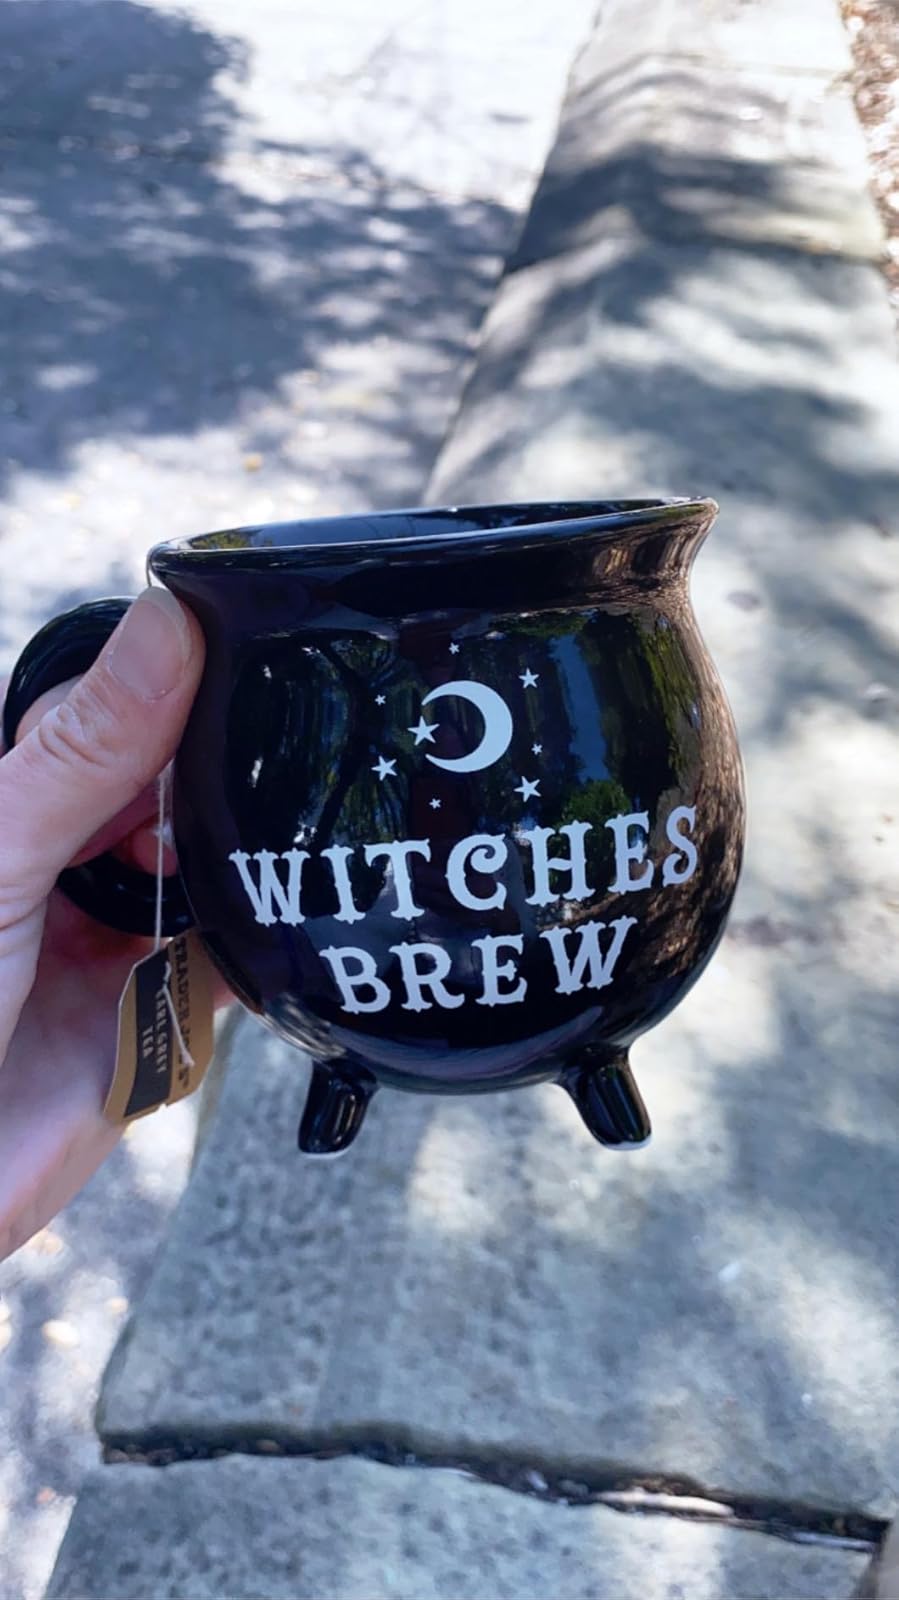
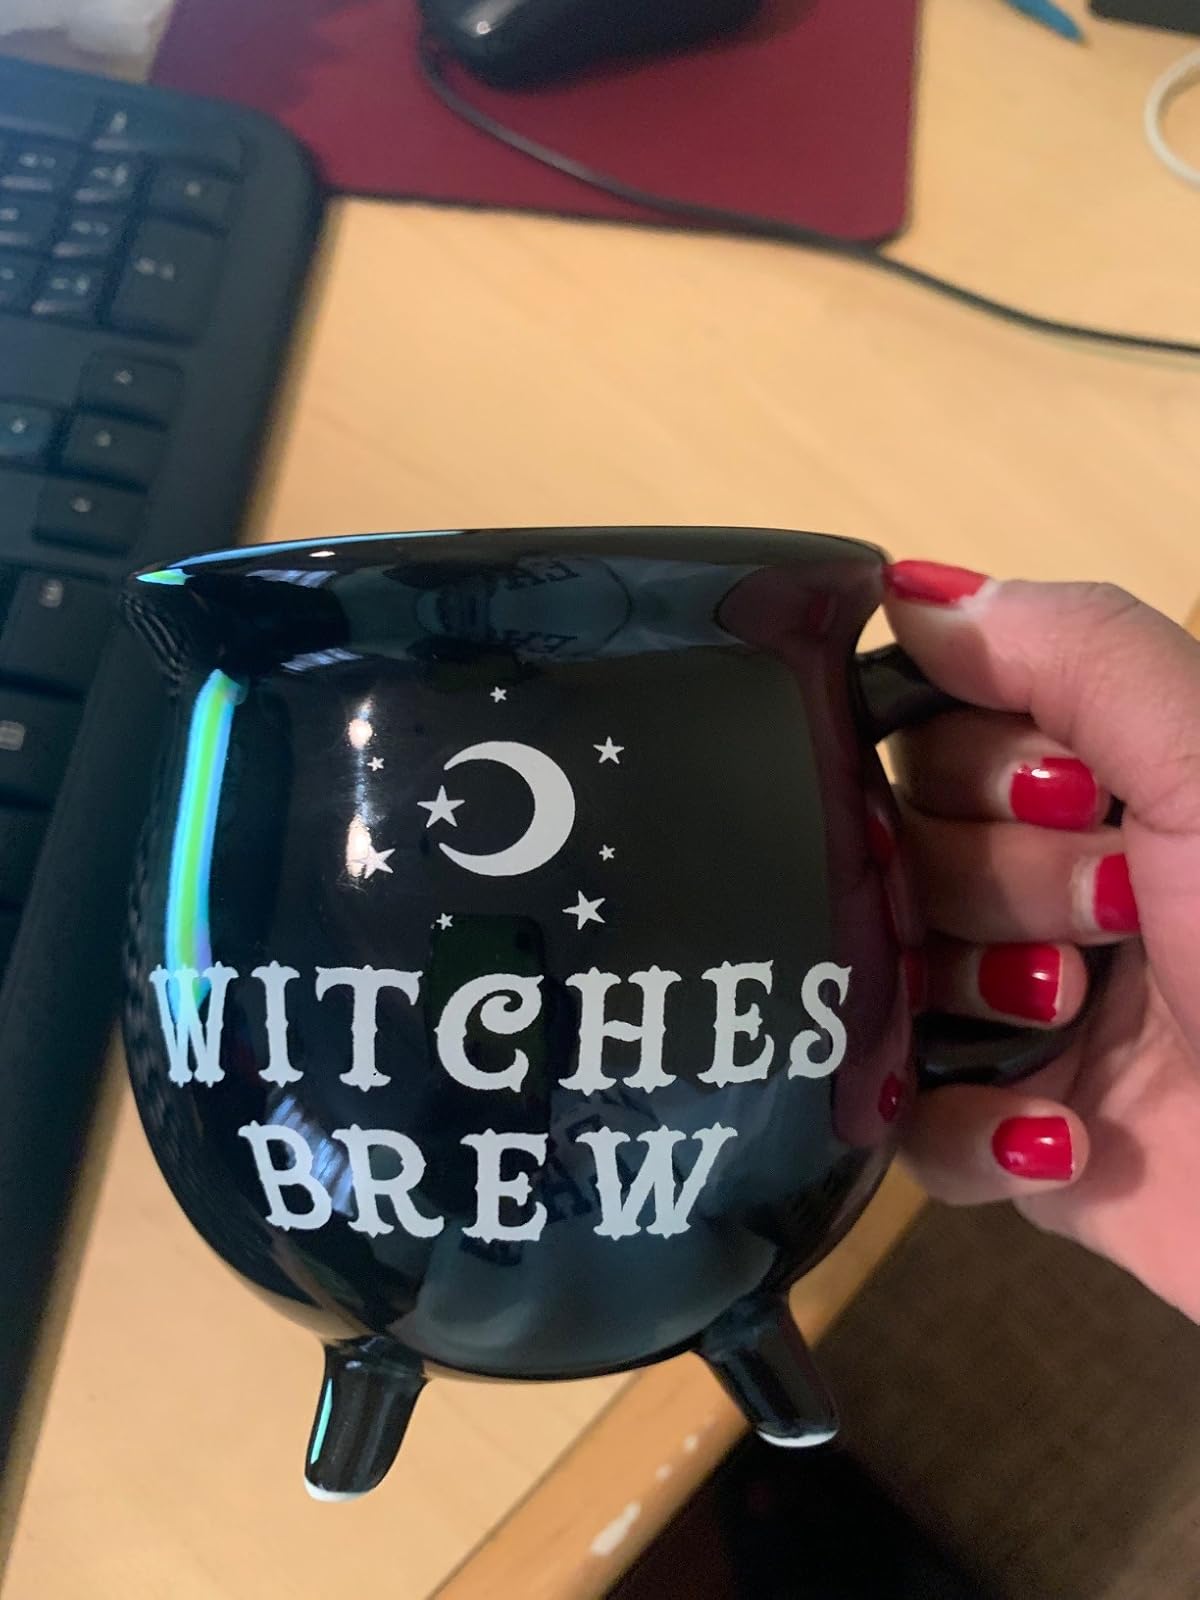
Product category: items_mug
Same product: yes